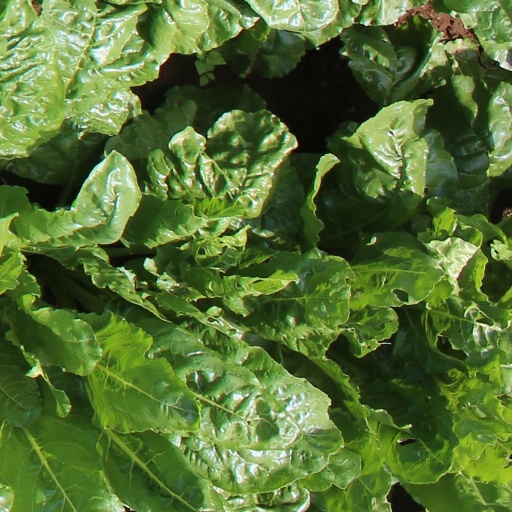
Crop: sugar beet